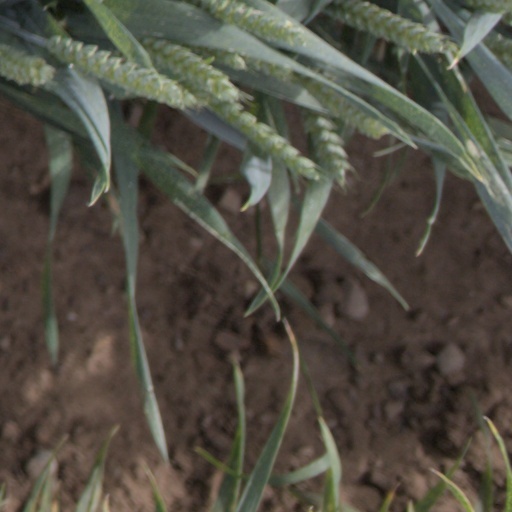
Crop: wheat